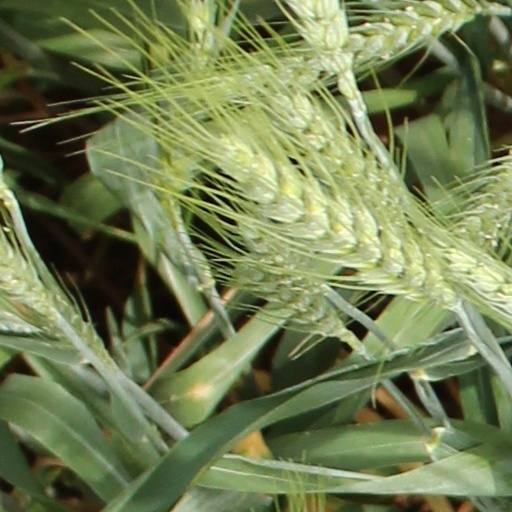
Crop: wheat